Rotorcraft XR-11

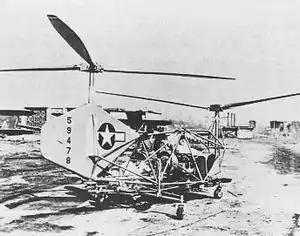

The Rotorcraft XR-11, known by the company as the X-2 Dragonfly, was an American two-seat lightweight helicopter built in the 1940s for evaluation by the United States Air Force by the Rotorcraft Corporation of Glendale, California.